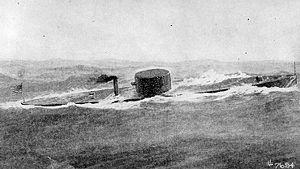
Un navire de guerre semi-submersible est un navire de guerre combinant les avantages d'un navire de surface et d'un sous-marin.
Cette page concerne des événements d'actualité qui se sont produits durant l'année 1862 du calendrier grégorien aux États-Unis.